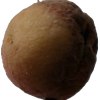
Label: peach